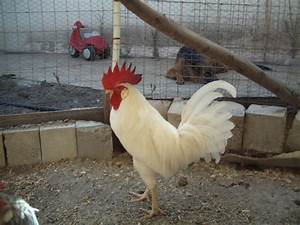
Label: gallina